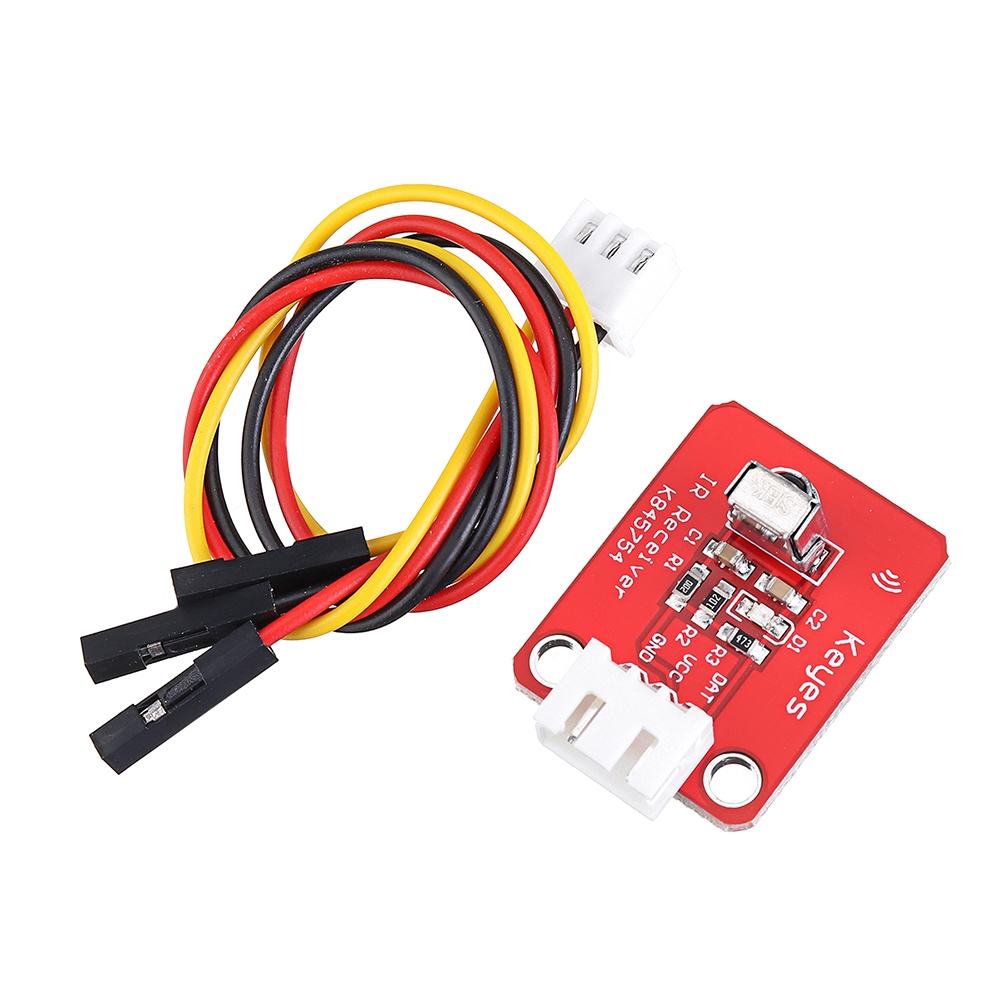
20pcs 1838T Infrared Sensor Receiver Module Board Remote Controller IR Sensor with Cable
Features: - Can receive standard 38KHz remote control signals by means of programming can decode the remote control signals - Strong ability to resist electromagnetic interference and light - Widely used in stereo, TV, set-top boxes, digital photo frame, car stereo, remote control toys, satellite receivers, hard disk players, air conditioner, heater, electric fan, lighting and other home appliances - With mounting holes easy to combine and install - Make an universal remote controller with yourself Specifications: Size: 2.8 x 2.3 x 0.8 cm Color: Red Output signal can be directly connected to microcontroller IO port Applications: For wireless remote control test Package Included: 20 x Infrared Receiver Module 20 x Sensor Cable
Brand: Electronic Pro
Category: Electronics > Circuit Boards & Components > Circuit Decoders & Encoders